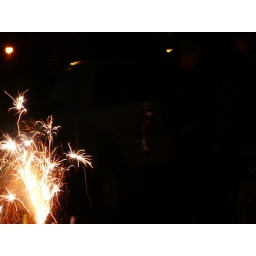
bottle rocket in street